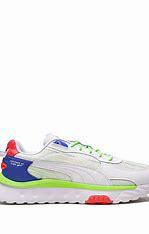
Brand: Puma
Model: Wild Rider